Dexter Gordon

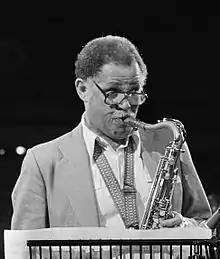
At the 1980 Edison Award, Amsterdam

Gordon returned to the United States for good in 1976. He appeared with Woody Shaw, Ronnie Mathews, Stafford James, and Louis Hayes, for a gig at the Village Vanguard in New York that was dubbed his "homecoming." It was recorded and released by Columbia Records under that title. He observed: "There was "so" much love and elation; sometimes it was a little "eerie" at the Vanguard. After the last set they'd turn on the lights and "nobody" would move." In addition to the "Homecoming" album, a series of live albums was released by Blue Note from his stands at Keystone Korner in San Francisco during 1978 and 1979. They featured Gordon, George Cables, Rufus Reid, and Eddie Gladden. He recorded the studio albums "Sophisticated Giant" with an eleven piece big band in 1977 and "Manhattan Symphonie" with the "Live at Keystone Corner" crew in 1978. The sensation of Gordon's return, and the continued efforts of Art Blakey through 1970s and early 1980s, have been credited with reviving interest in swinging, melodic, acoustically-based classic jazz sounds after the Fusion jazz era that saw an emphasis on electronic sounds and contemporary pop influences.